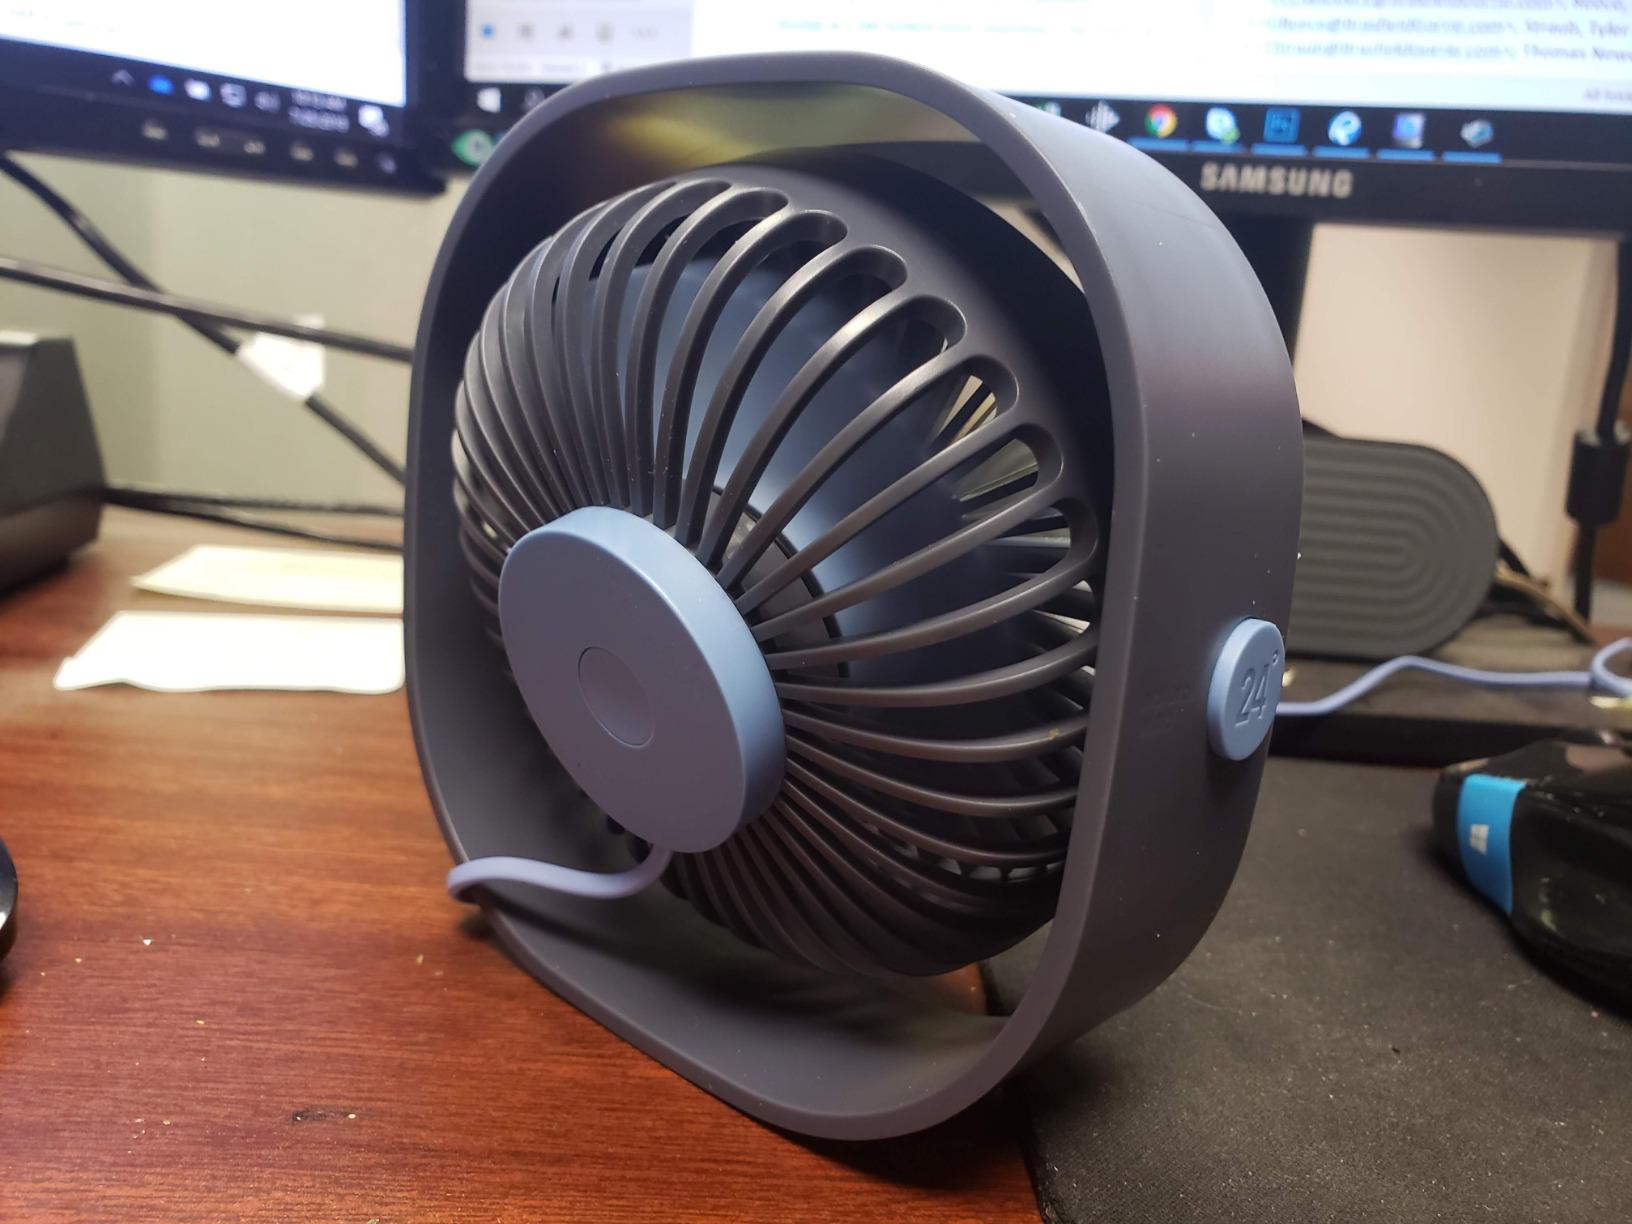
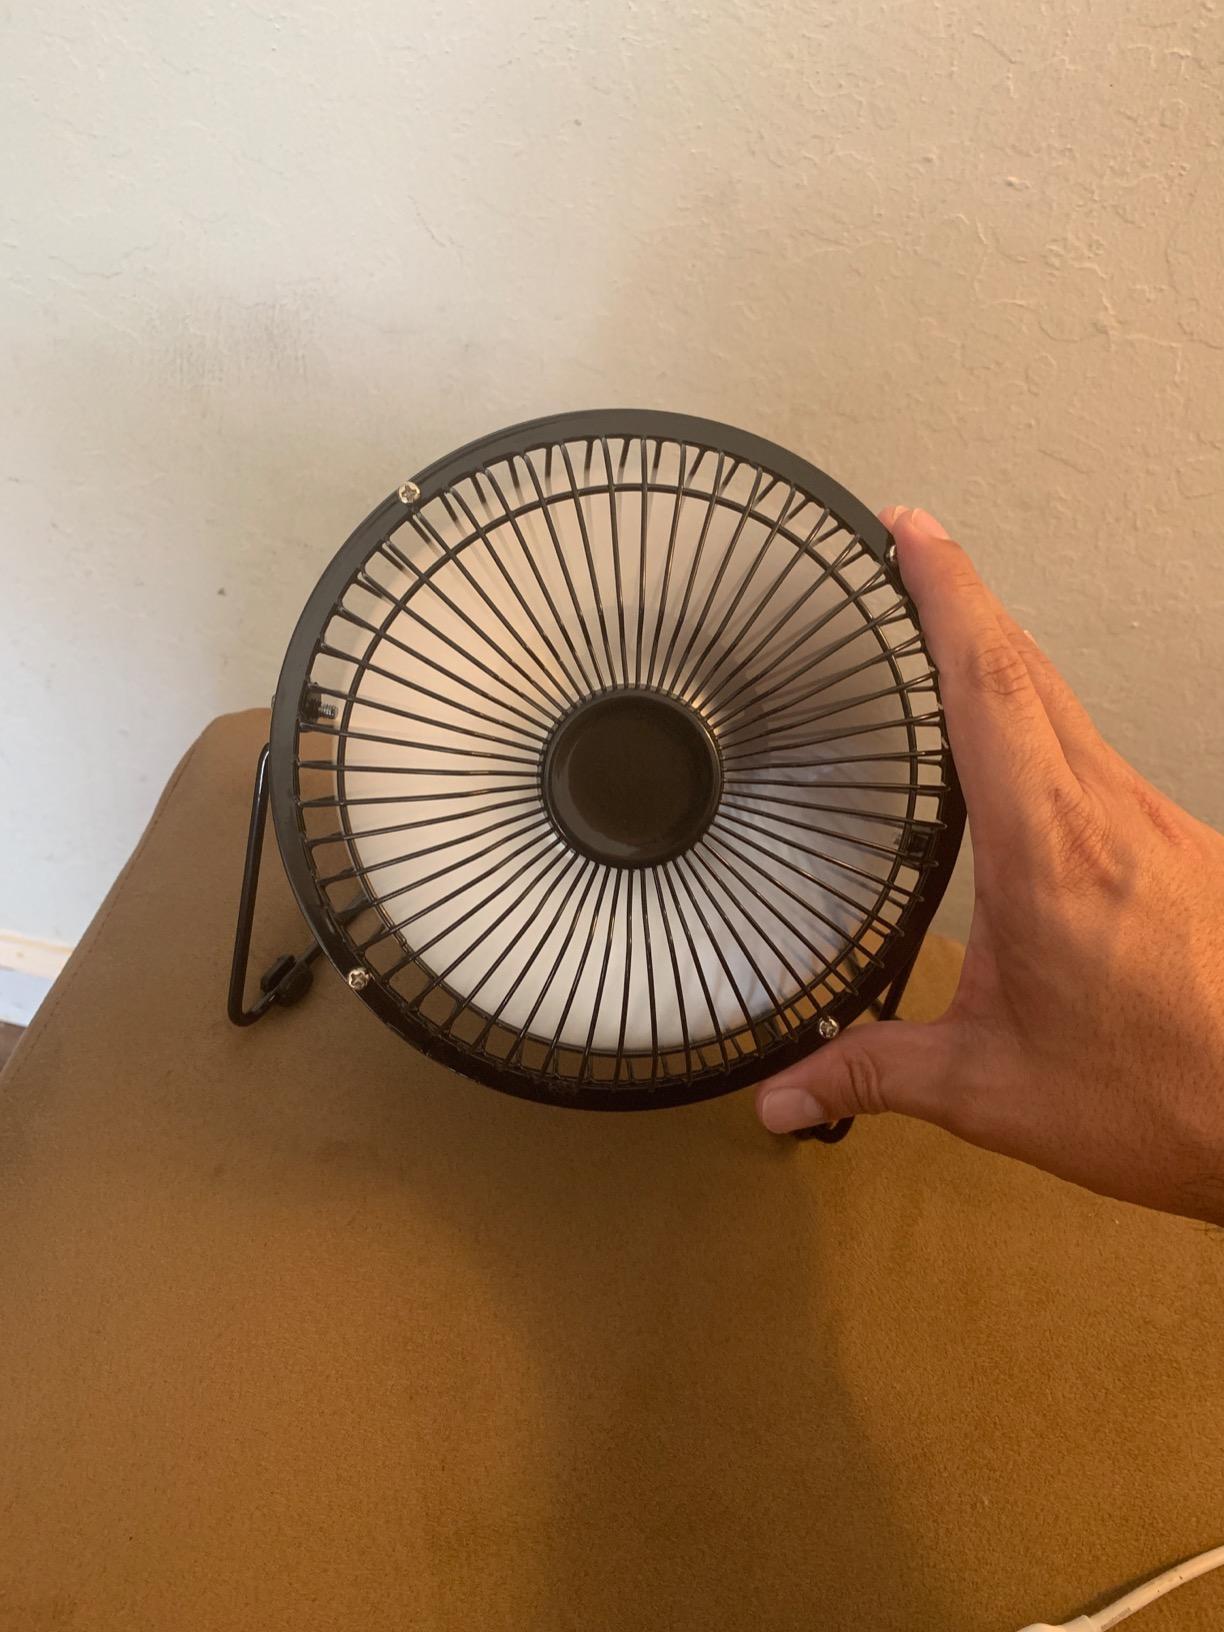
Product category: fan
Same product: no